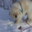
Label: dog